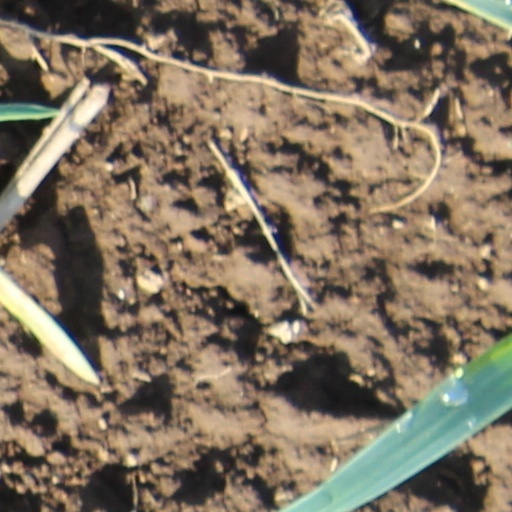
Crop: wheat